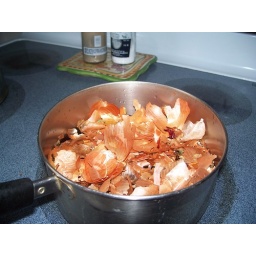
put onion skins in pot cover with water